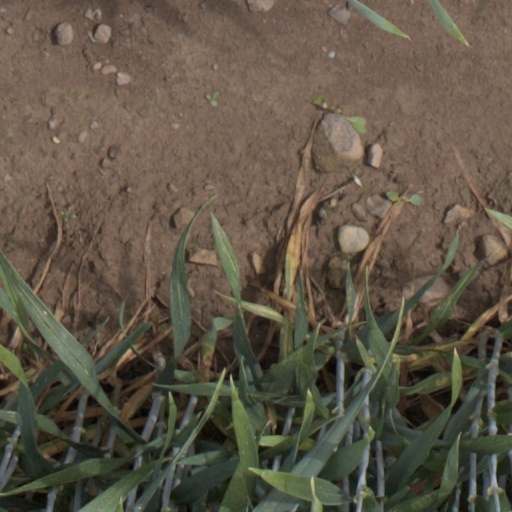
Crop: wheat